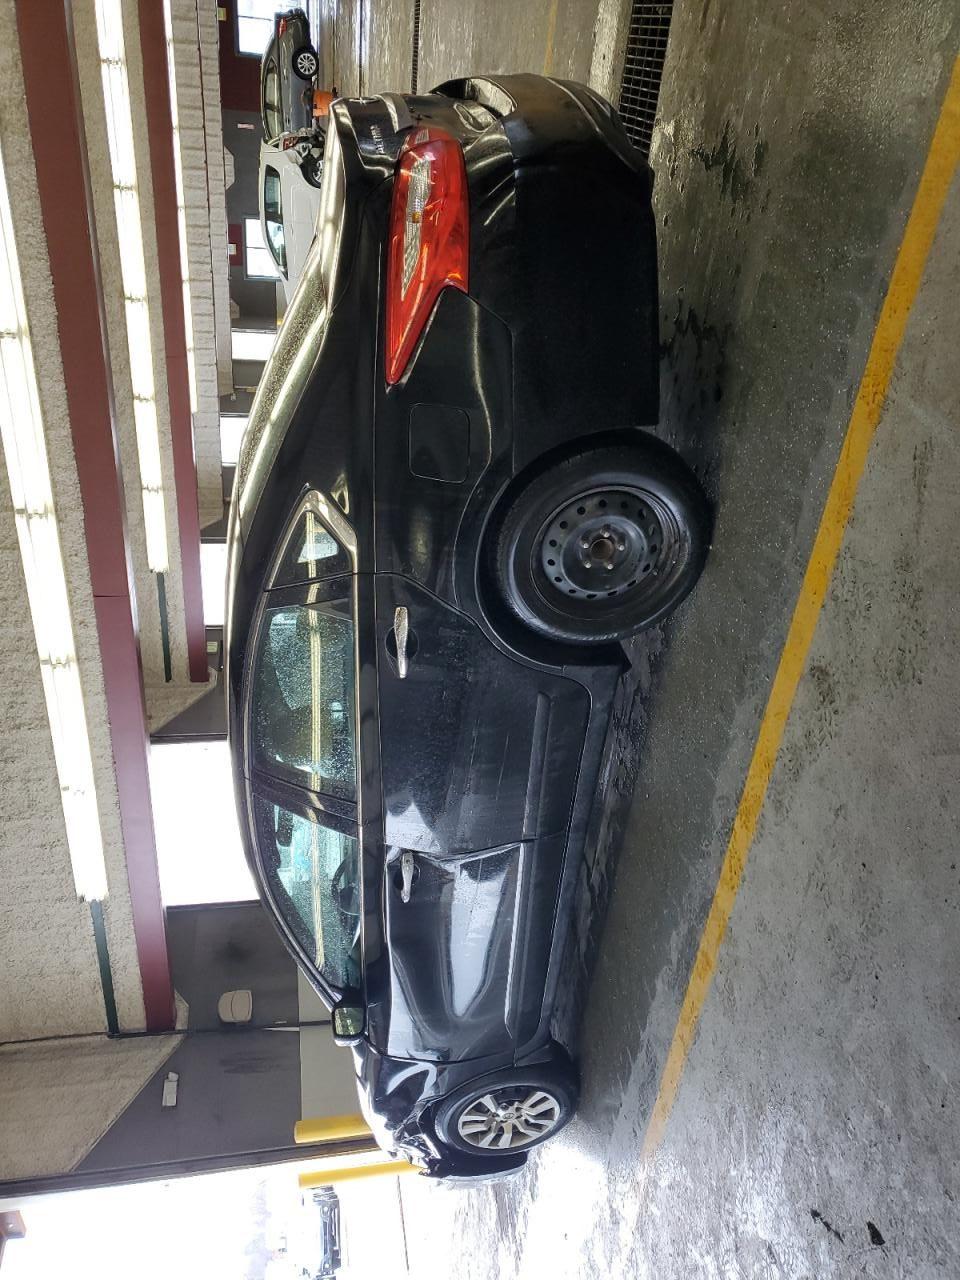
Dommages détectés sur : porte avant gauche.
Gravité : mineur